Robert Whittey

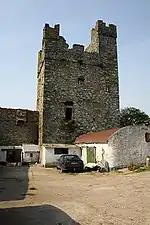
The remaining tower of Ballyteige Castle, Robert Whittey's father's house

He was the son of Sir Richard Whitty of Ballyteige Castle, outside Kilmore Quay, County Wexford. The Whittys were early Anglo-Norman settlers in Wexford. Ballyteige was burnt around 1408 but quickly rebuilt: one tower of the castle still stands. Robert himself was in residence at Ballyteige in 1425. The Whittys retained possession of Ballyteige until they were expelled by Cromwellian forces in 1654.